J. R. Salzman

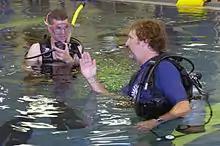
Salzman (left) in 2007, learning diving at Walter Reed after his injury

Darrell "J.R." Salzman (born 1979) is a champion logroller and an Iraq War veteran. ESPN has called him "among the preeminent outdoors athletes" of the last decade.